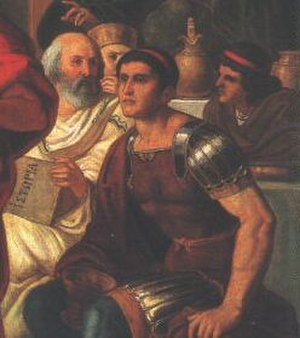
Priscus
Priscus (venstre) med den romerske ambassadør ved Attila's hof, holdende sin ΙΣΤΟΡΙΑ (Historie, som maleren ukorrekt har stavet ΙΣΤΩΡΙΑ). (et udsnit af Mór Than's Attila's Gilde.
Priscus, fra Panium i Thrakien, græsk sofist og historiker, levede i det 5. århundrede. Han ledsagede Maximin, som var ambassadør udsendt af Theodosius 2. til Attila i 448. I Marcians regeringstid deltog han også i ekspeditioner til Arabien og Egypten. Priscus var forfatter af et historisk værk på 8 bøger. Kun fragmenter af dette værk eksisterer den dag i dag, bevaret i Jordanes' Getica, men beskrivelsen af Attila og hans hof samt beretningen om modtagelsen af den romerske ambassadør er et værdifuldt stykke moderne historie. Priscus' værker er usædvanligt upartiske og objektive